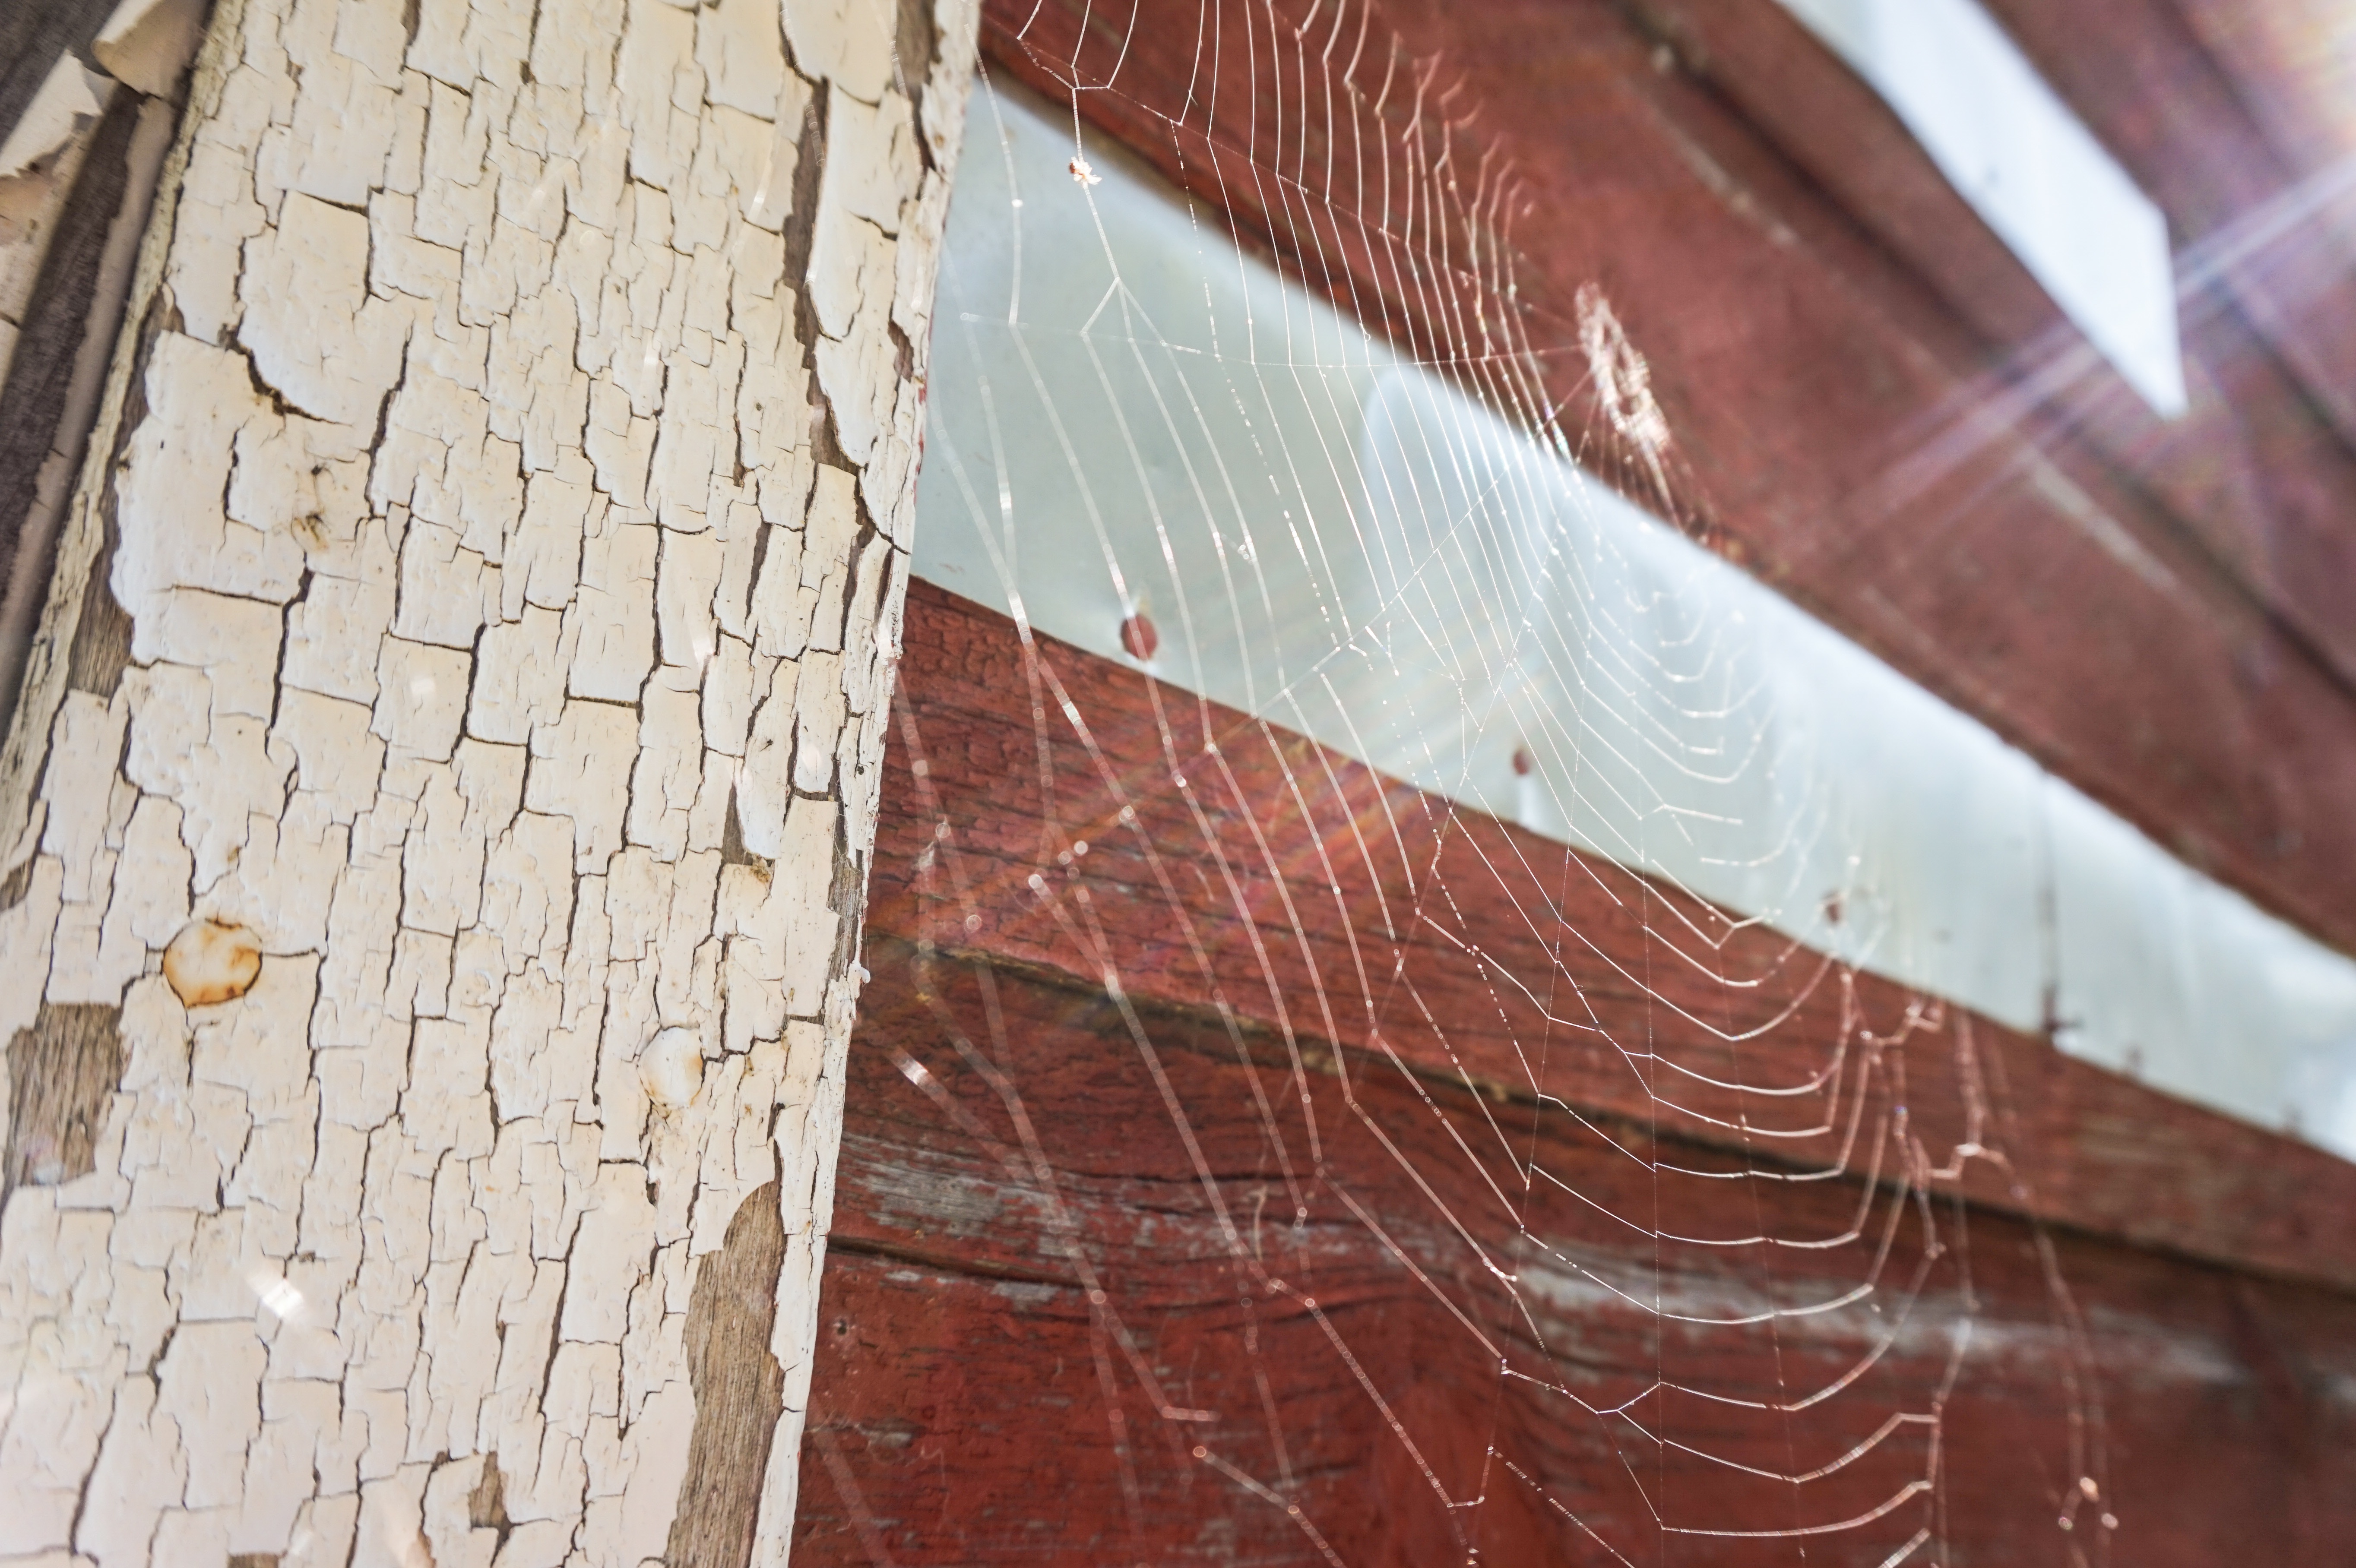
wing, wood, floor, roof, wall, red, color, brick, material, carving, flooring